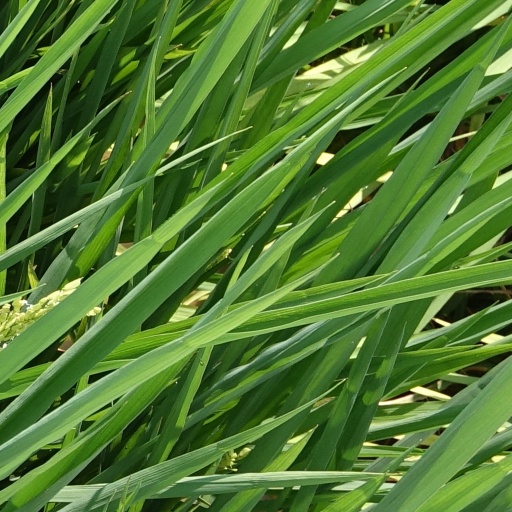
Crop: rice